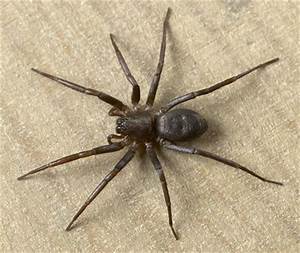
Label: spider